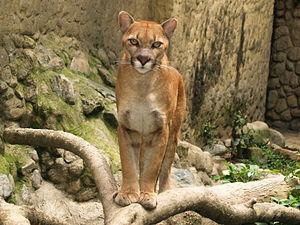
La province du Chaco est une subdivision de l'Argentine située au nord du pays. Elle est bordée à l'ouest par les provinces de Salta et de Santiago del Estero, au sud par celle de Santa Fe, au sud-est par celle de Corrientes et par le Paraguay et à l'est et au nord par la province de Formosa.
La province de Corrientes est une province du nord-est de l'Argentine, dont la capitale est la ville de Corrientes. Au nord comme à l'ouest elle est délimitée par le Río Paraná, qui la sépare du Paraguay et des provinces du Chaco et de Santa Fe ; sa frontière orientale est constituée par le río Uruguay, qui la sépare de la République d'Uruguay et du Brésil ; les rivières Guayquiraró et Mocoretá délimitent sa frontière sud avec la province d'Entre Ríos. Au nord-est se trouve sa seule frontière artificielle, qui la sépare de la province de Misiones.
La province de Jujuy est une province argentine, située dans le nord-ouest du pays, limitée à l'est et au sud par la province de Salta, à l'ouest par le Chili et au nord par la Bolivie. Sa capitale est San Salvador de Jujuy.